Guntur

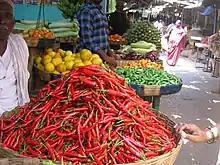
A shop at Kannavari Thota Vegetable and Fruit Market

The city's local authority is Guntur Municipal Corporation (GMC), which at over 150 years old, is one of India's oldest municipalities. It was constituted in 1886, when the city had a population of 25,000; the city was upgraded to a third-grade municipality in 1891, a first-grade municipality in 1917, a special-grade municipality in 1952, and a selection-grade municipality in 1960. In 1994, Guntur was upgraded as a municipal corporation and its first local election was held in 1995. The city is divided into 57 revenue wards. During the financial year 2018–19, the corporation had a budget of .